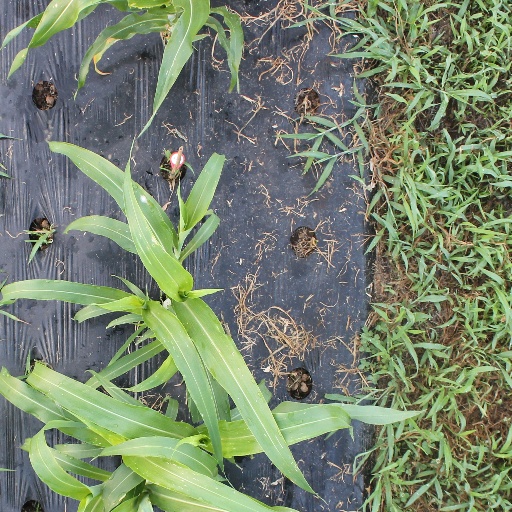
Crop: sorghum